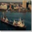
Label: ship